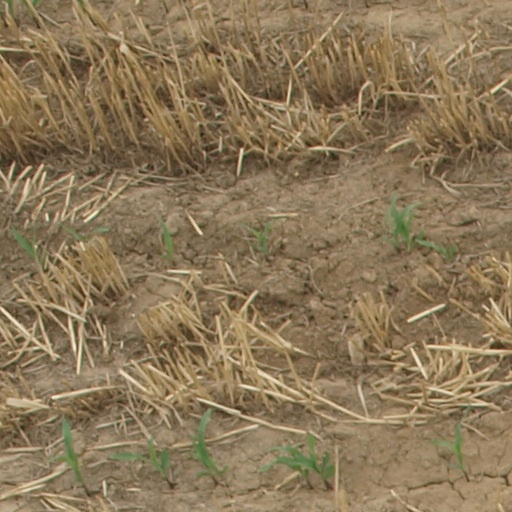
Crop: maize; corn